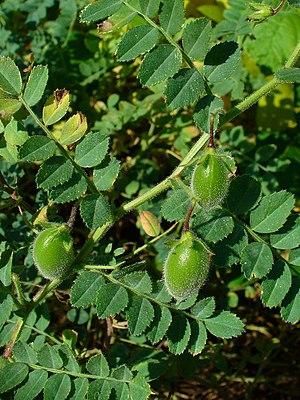
Cicer arietinum, le pois chiche, est une espèce de plantes dicotylédones de la famille des Fabaceae, sous-famille des Faboideae, originaire vraisemblablement de Méditerranée orientale. C'est une plante herbacée annuelle, cultivée pour ses graines comestibles, les pois-chiches. Le pois chiche détient un double record : haute teneur en glucides assimilables et pourcentage élevé en protéines végétales.